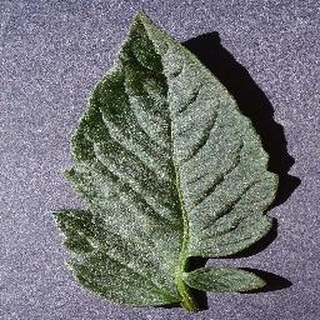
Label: healthy_tomato